Hexavalent vaccine

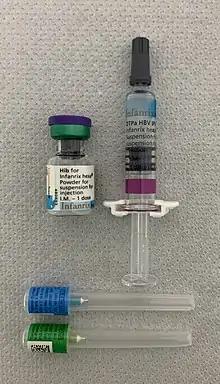
Infanrix hexa vaccine (one of two brands of the 6-in-1 vaccine used in the UK)

A hexavalent vaccine, or 6-in-1 vaccine, is a combination vaccine with six individual vaccines conjugated into one, intended to protect people from multiple diseases. The term usually refers to the children's vaccine that protects against diphtheria, tetanus, pertussis, poliomyelitis, haemophilus B, and hepatitis B, which is used in more than 90 countries around the world including in Europe, Canada, Australia, Jordan, and New Zealand.